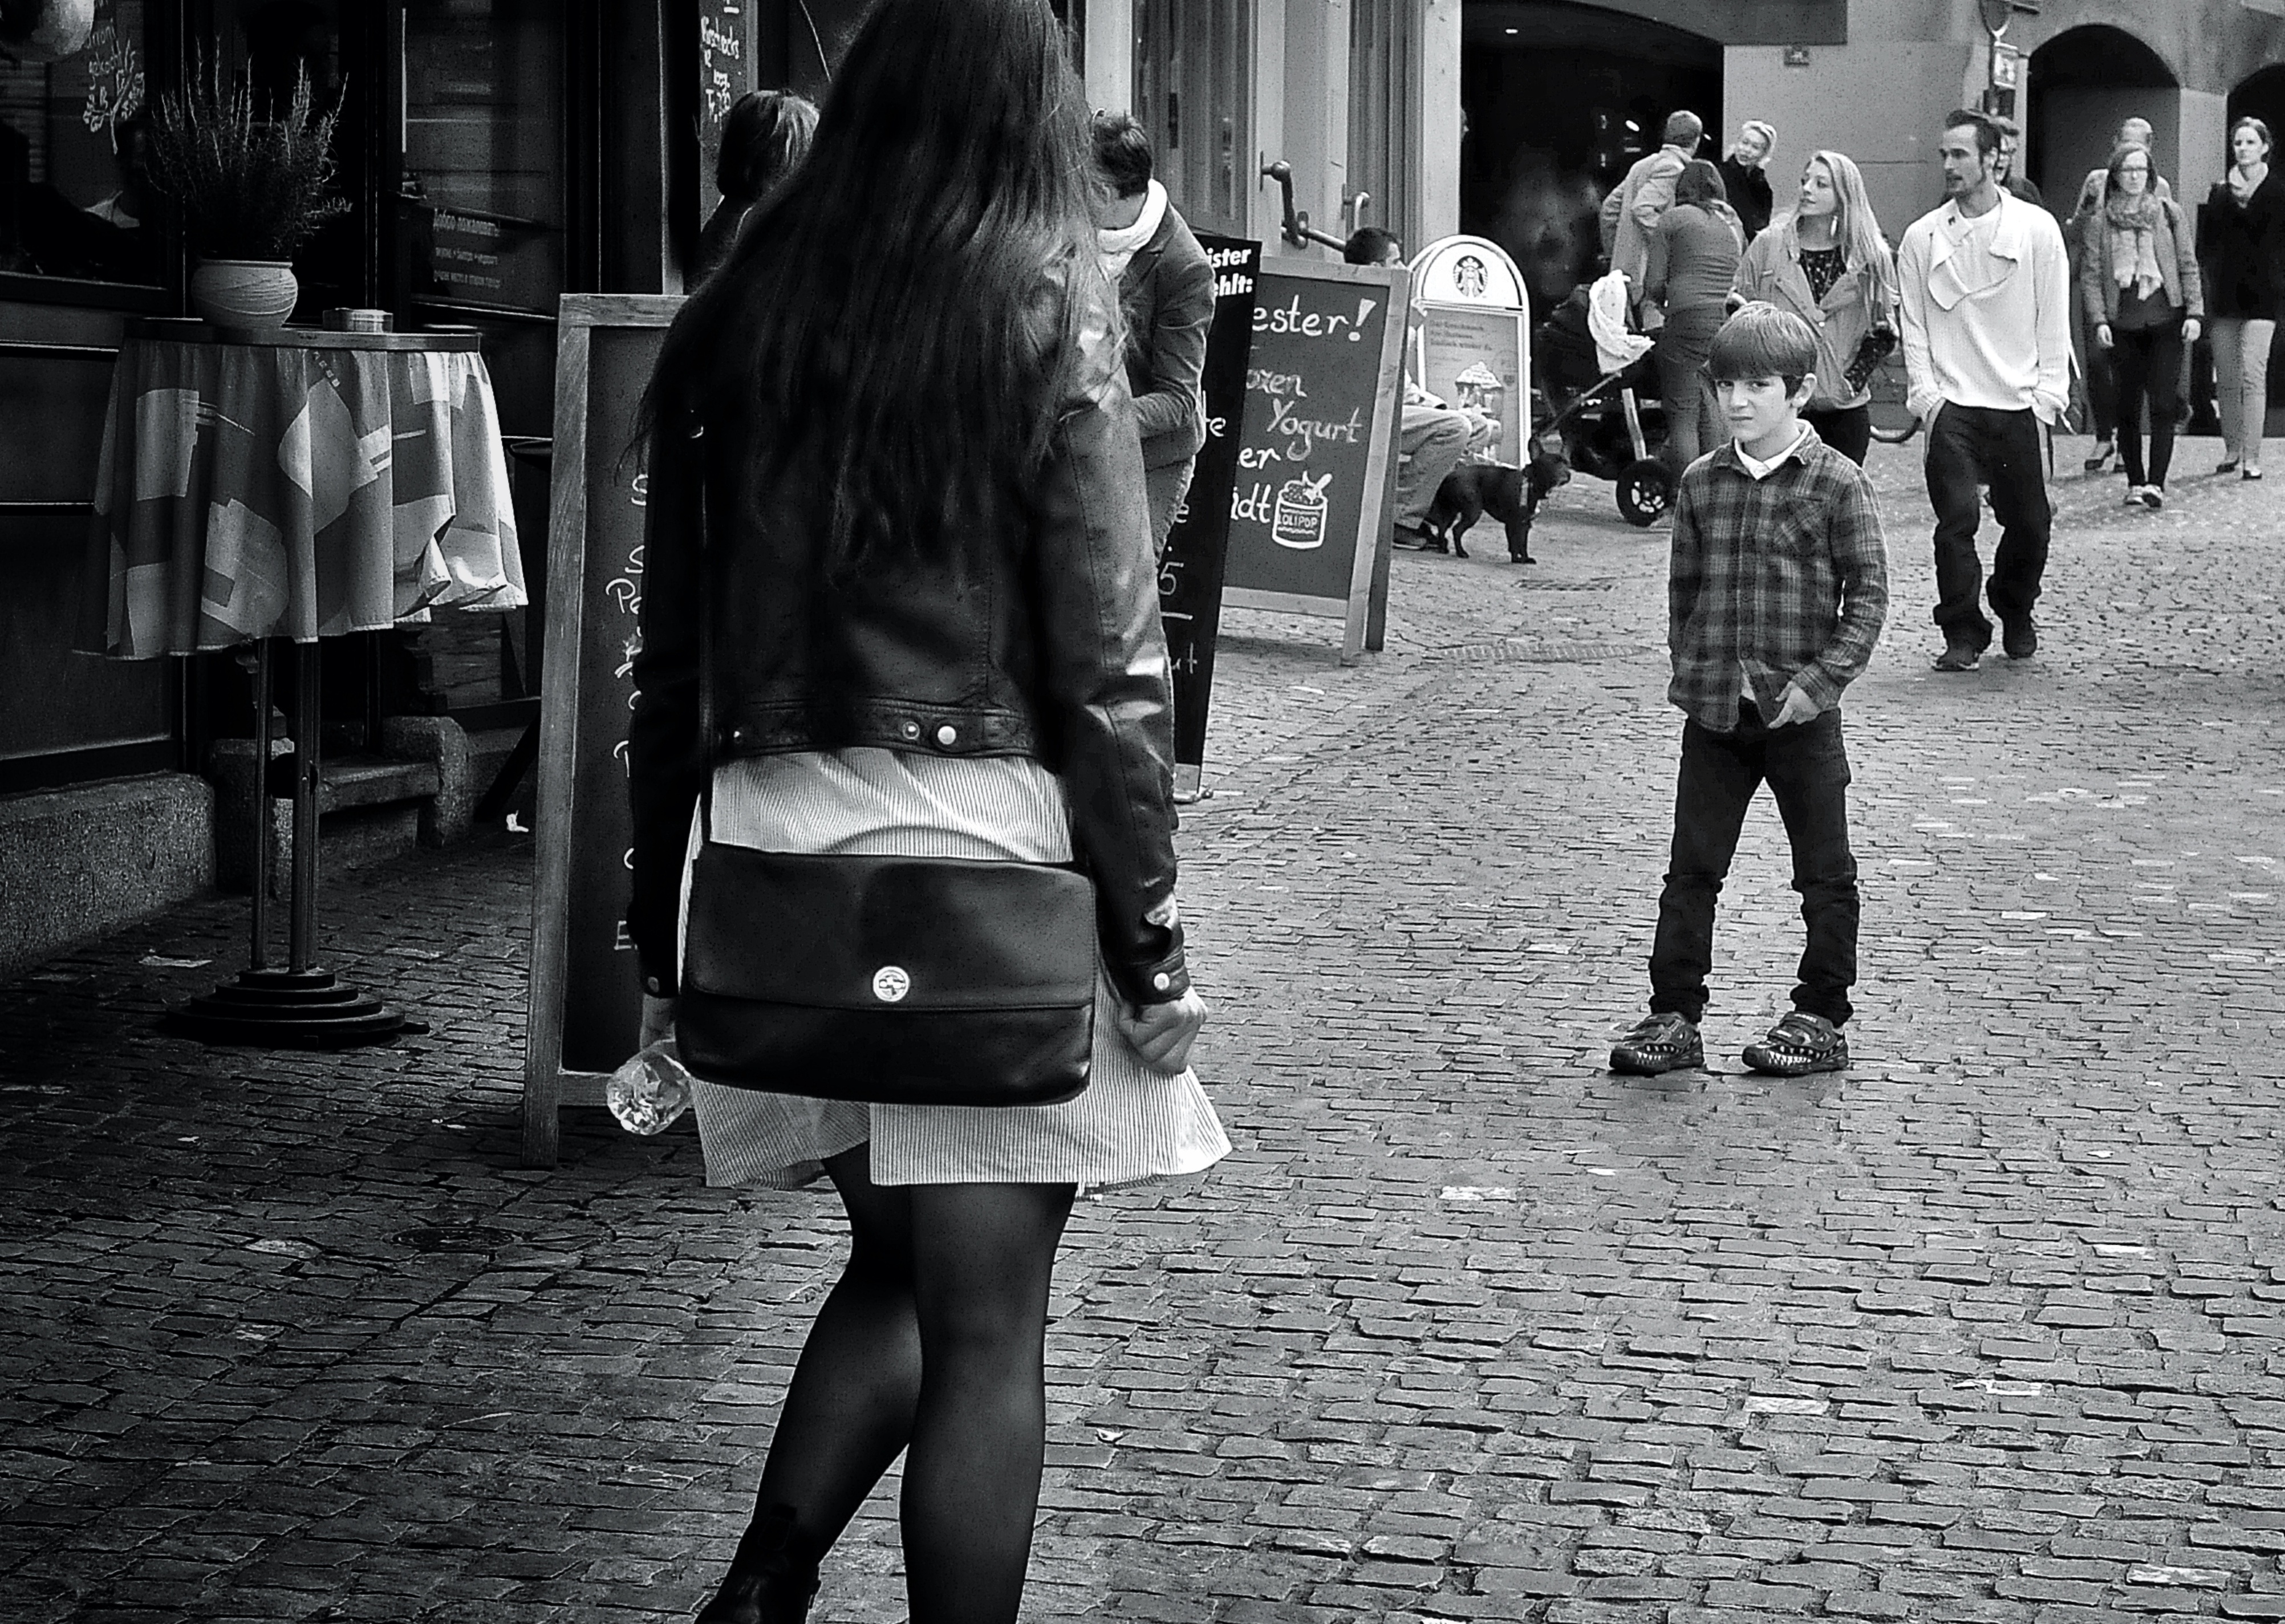
black and white, people, road, white, street, photography, city, model, fashion, clothing, black, monochrome, streetphotography, bw, candid, infrastructure, swiss, footwear, photograph, snapshot, schweiz, switzerland, zurich, stphotographia, thomas8047, urbanarte, zurichstreet, nikond300s, monochrome photography